Celebration of Mexican political anniversaries in 2010

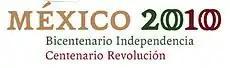

In 2010, Mexico celebrated both the 200th anniversary of its Independence and 100th anniversary of its Revolution. The entire year was proclaimed by President Felipe Calderón as "Año de la Patria", or "Year of the Nation". 16 September 1810 is the day of the "Grito de Dolores" or Miguel Hidalgo's call to take up arms against the Spanish colonial government. The start of the Mexican Revolution is celebrated as being 20 November 1910, when Francisco "Pancho" Villa and Pascual Orozco led the first insurrectionist attack against the regime of Porfirio Díaz. Events and other promotions of these celebrations were designed to link of Mexico's identity and historic continuity. During a speech at the inauguration of the Casa de Allende (Allende House) Historic Museum, President Felipe Calderón called upon Mexico to use the upcoming anniversaries to reflect on where the country has been and to think about what kind of Mexico descendants will inherit in the future. He said the vision of the insurgents of the War of Independence was forward, not backward, so every celebration of these past events must consider the future as well.